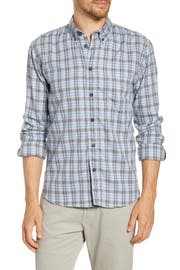
just when you think this versatile plaid twill sport tee couldn t get any better you find out it s made from a pure cotton weave